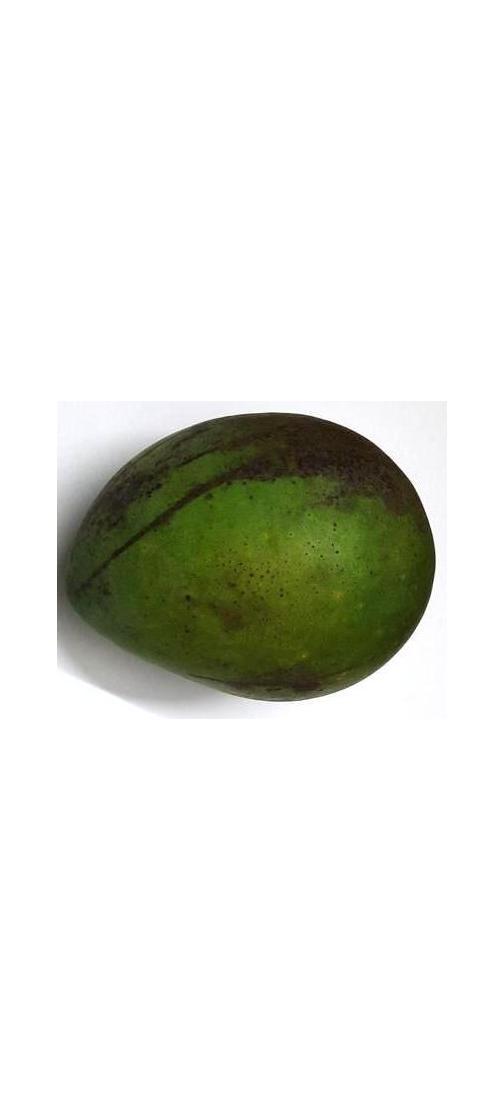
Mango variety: Harivanga